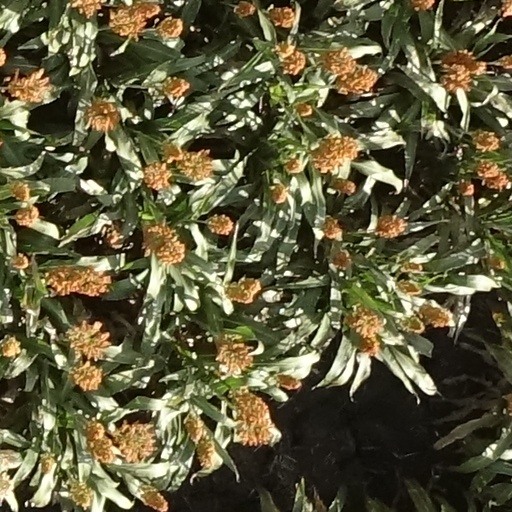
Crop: sorghum